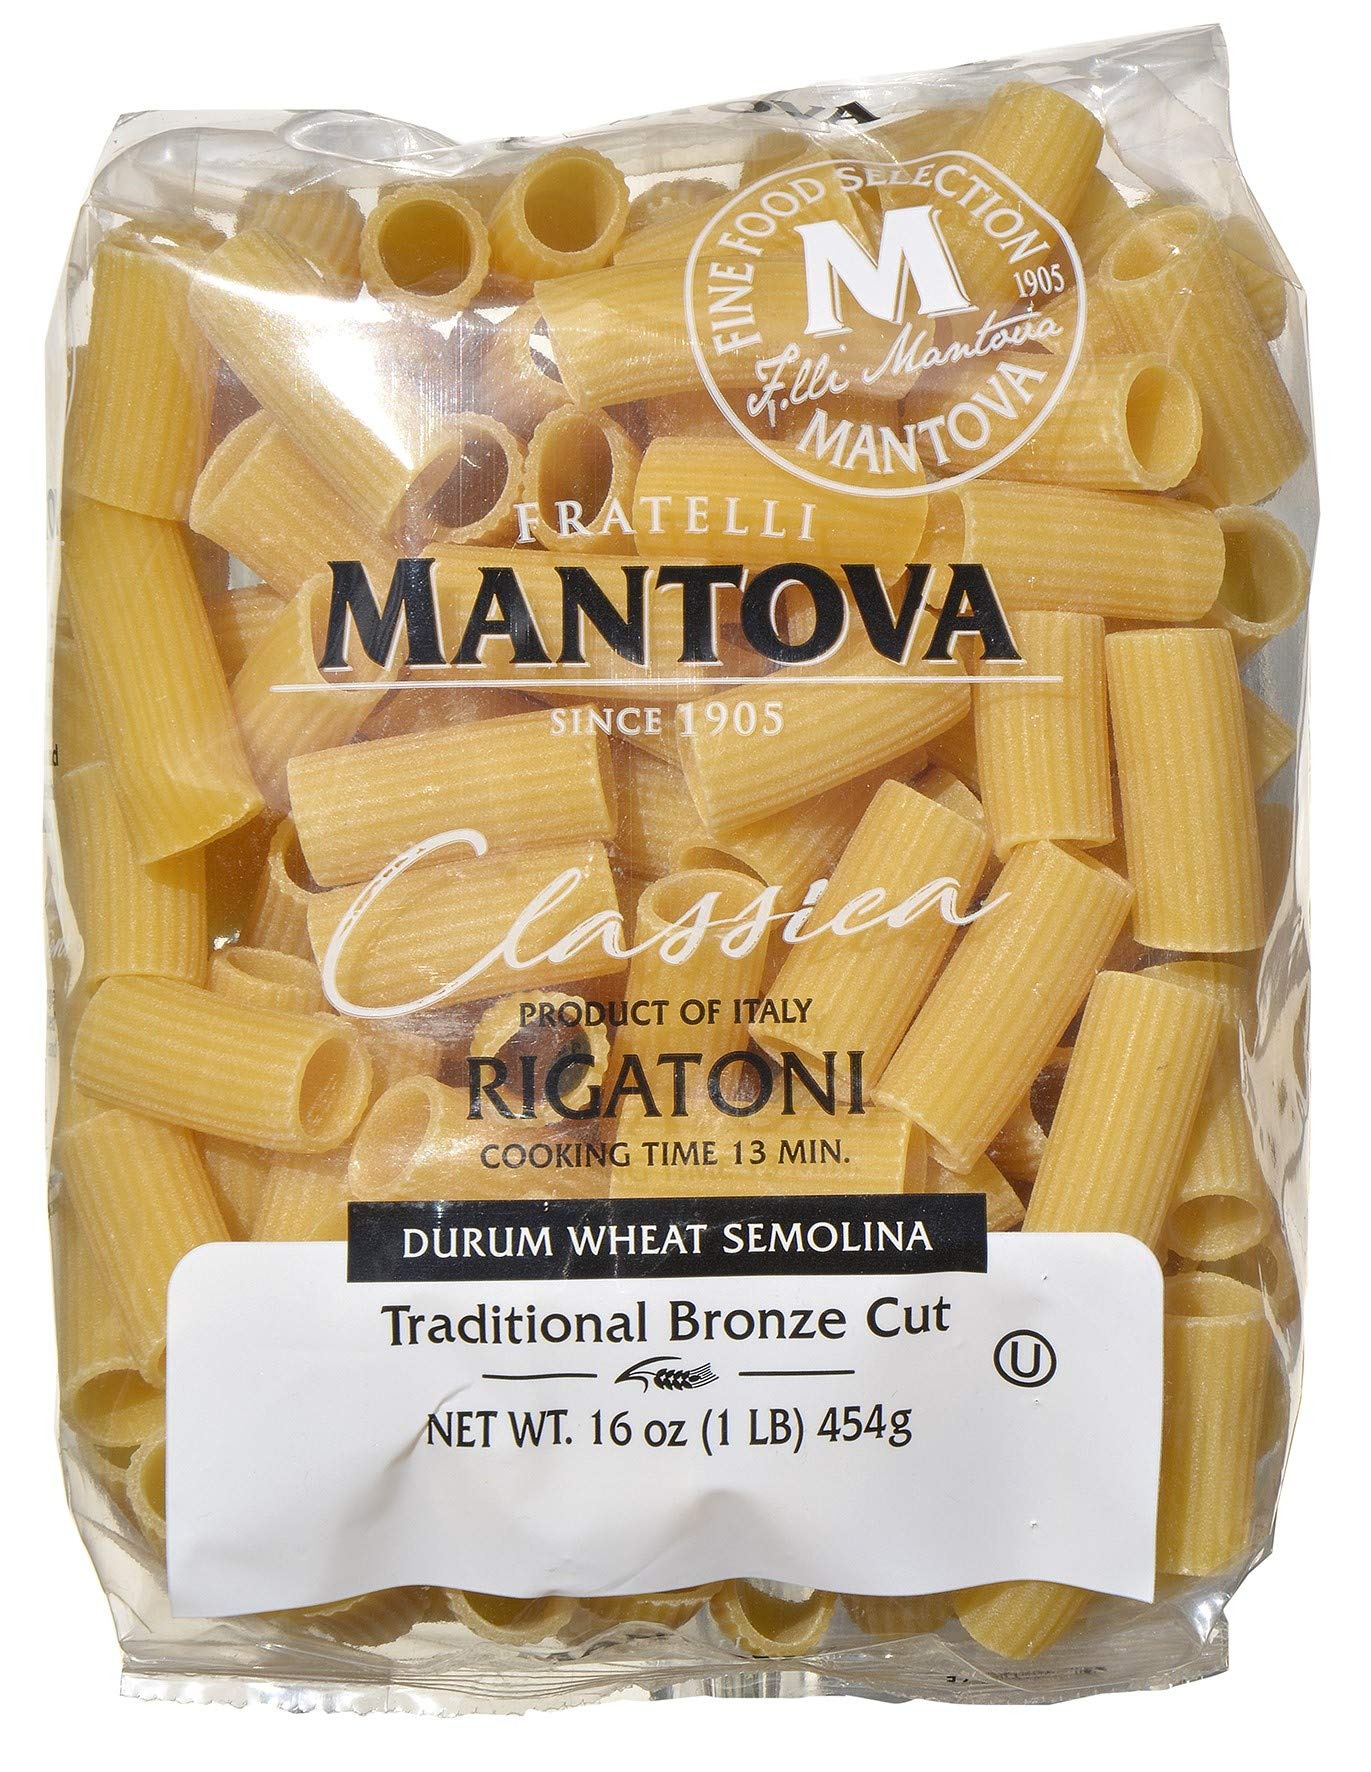
Item Name: Mantova Italian Bronze Die Rigatoni Pasta - 100% Durum Wheat Semolina Bronze Die Rigatoni- Product Of Italy, 1 Pound (Pack of 12)
Bullet Point 1: Extruded dough through bronze plates to create a pasta texture perfect to adhere to sauces
Bullet Point 2: Easy and quick to prepare
Bullet Point 3: Slow drying process maintains the integrity and nutrients of the pasta
Bullet Point 4: Extruded through bronze plates to create textured surface perfect for sauces to adhere to
Value: 192.0
Unit: Ounce

Price: 94.53